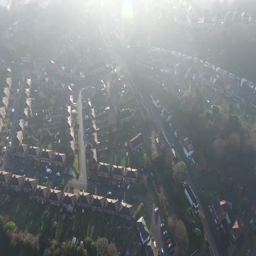
misty aerial shot over a suburb